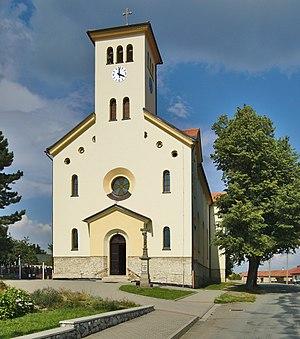
Vysočany est une commune du district de Blansko, dans la région de Moravie-du-Sud, en République tchèque. Sa population s'élevait à 788 habitants en 2017.